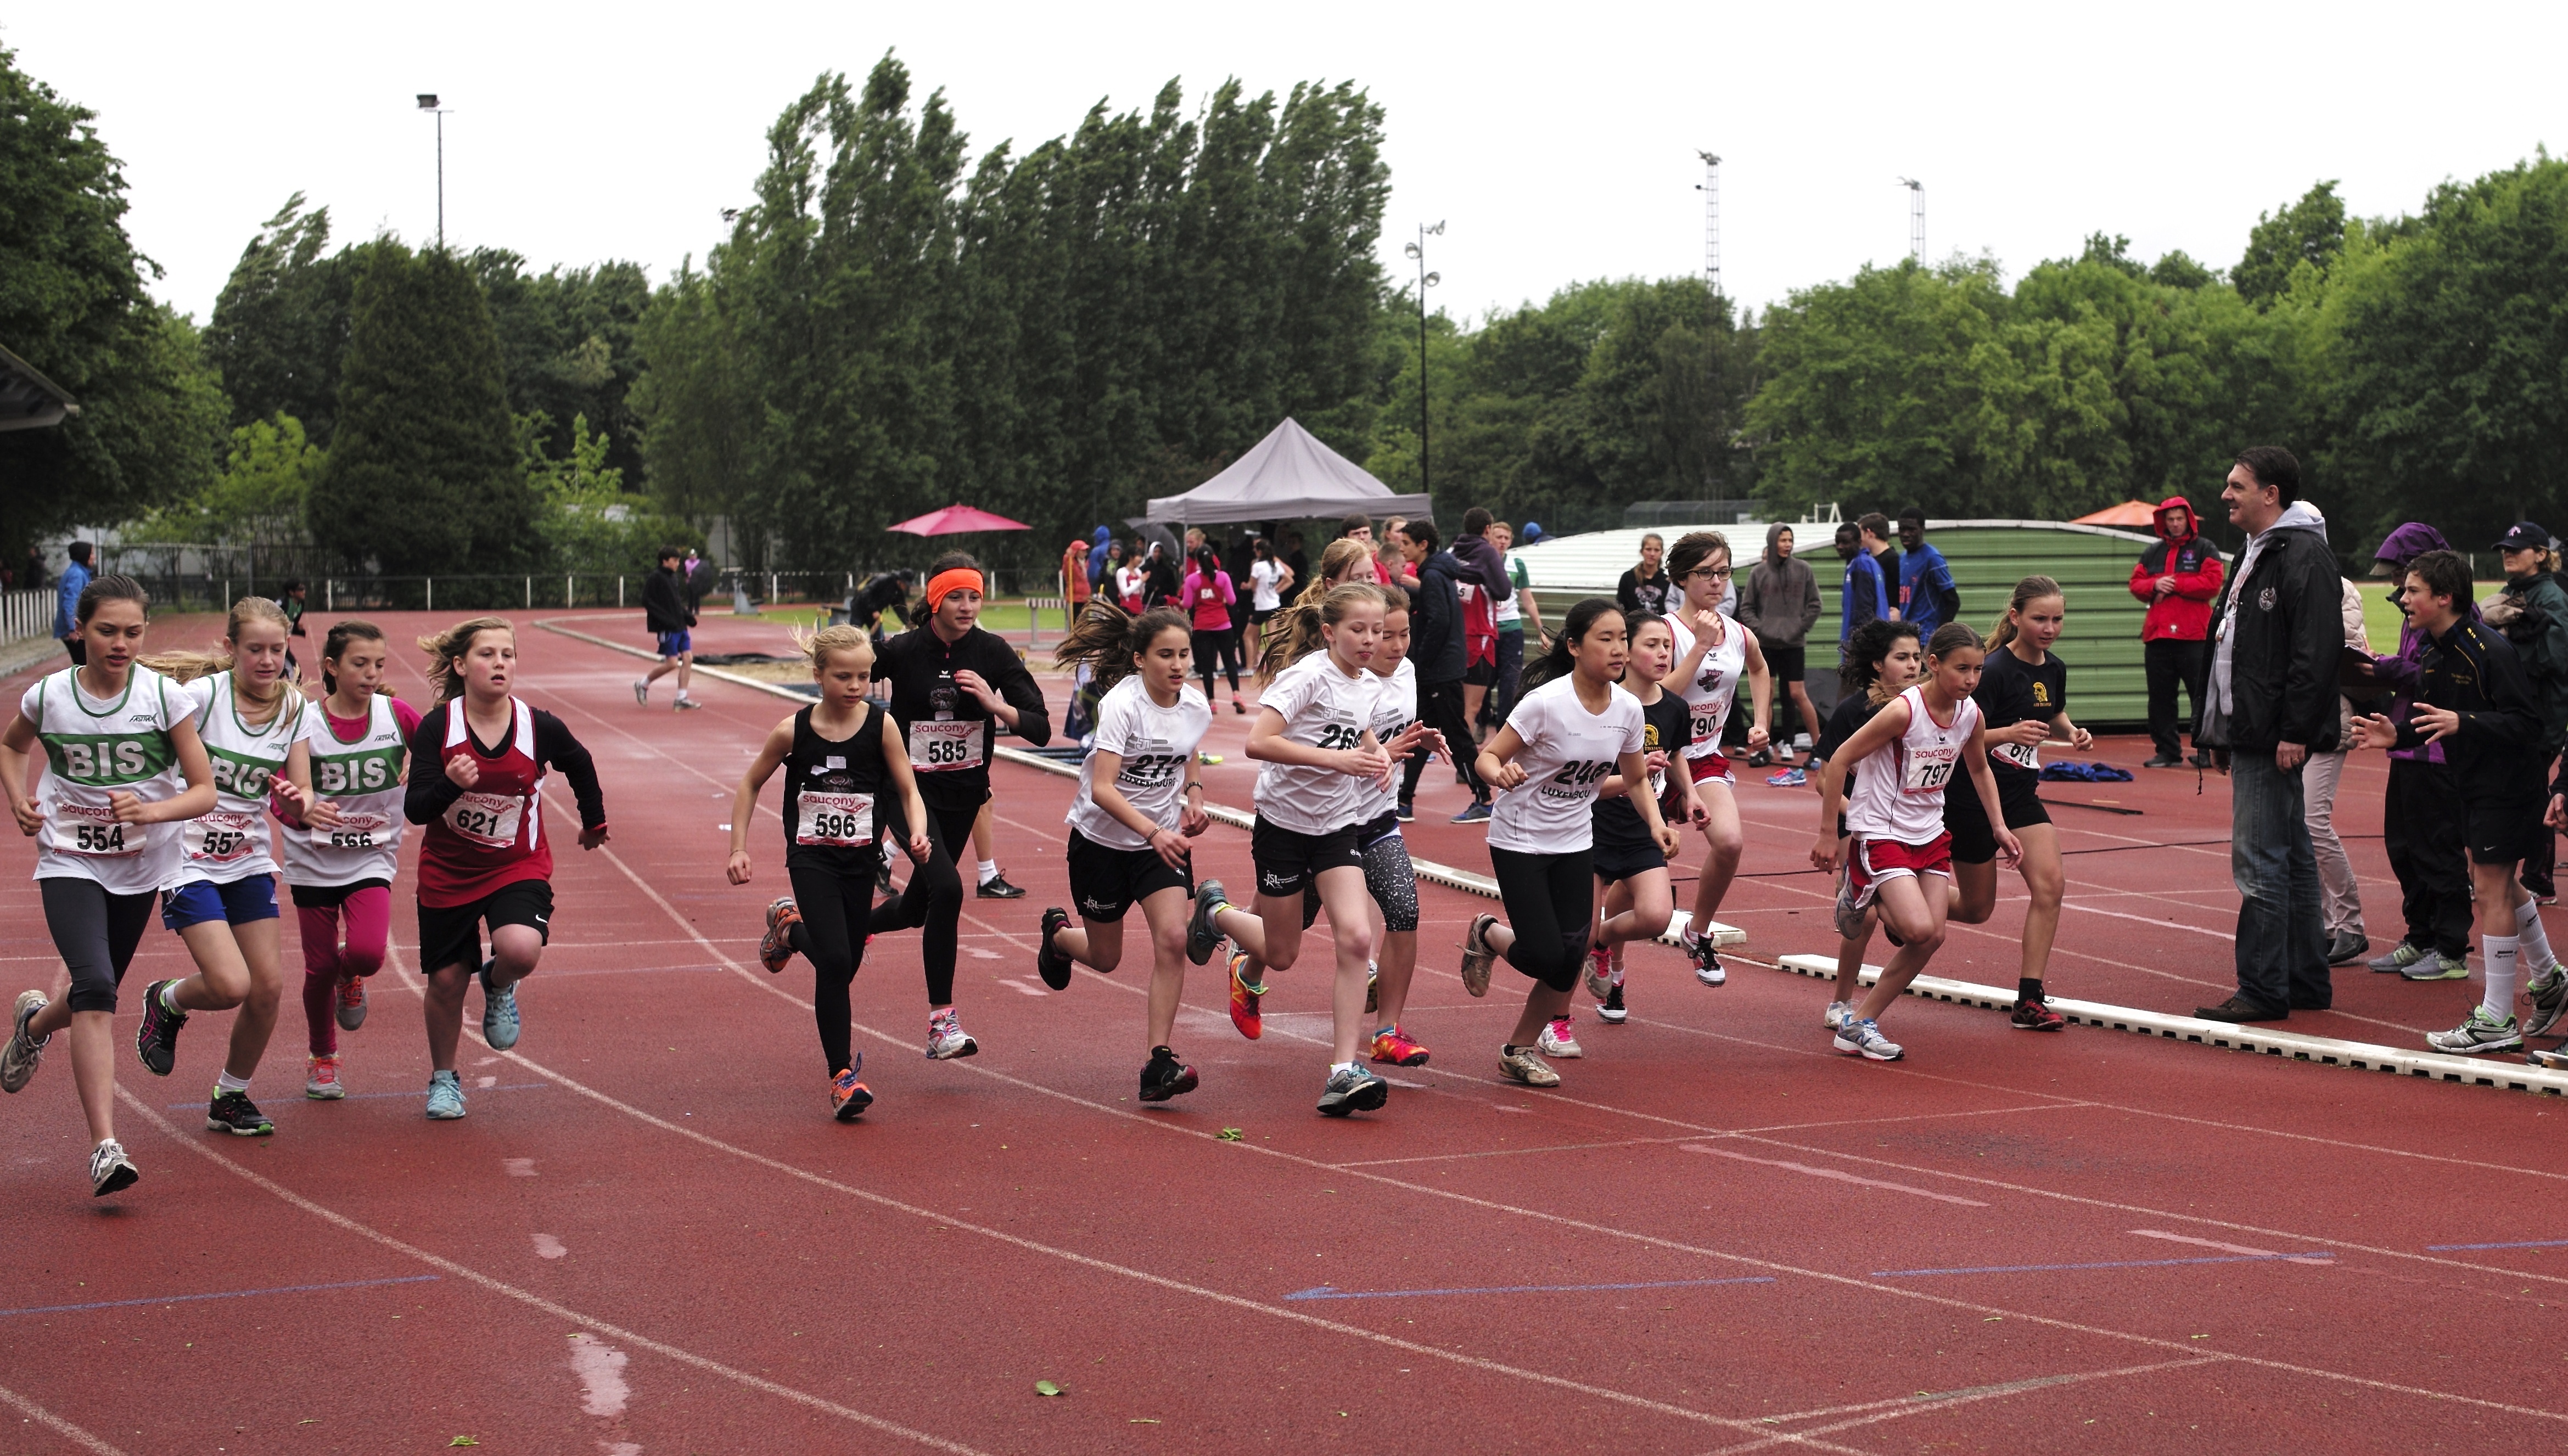
girl, track, sport, boy, running, run, runner, competition, sports, endurance, highschool, athletics, meet, sprint, trackfield, physical exercise, human action, endurance sports, duathlon, track and field athletics, long distance running, middle distance running